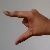
The image shows a hand gesture representing the letter 'Z' in Indian Sign Language.